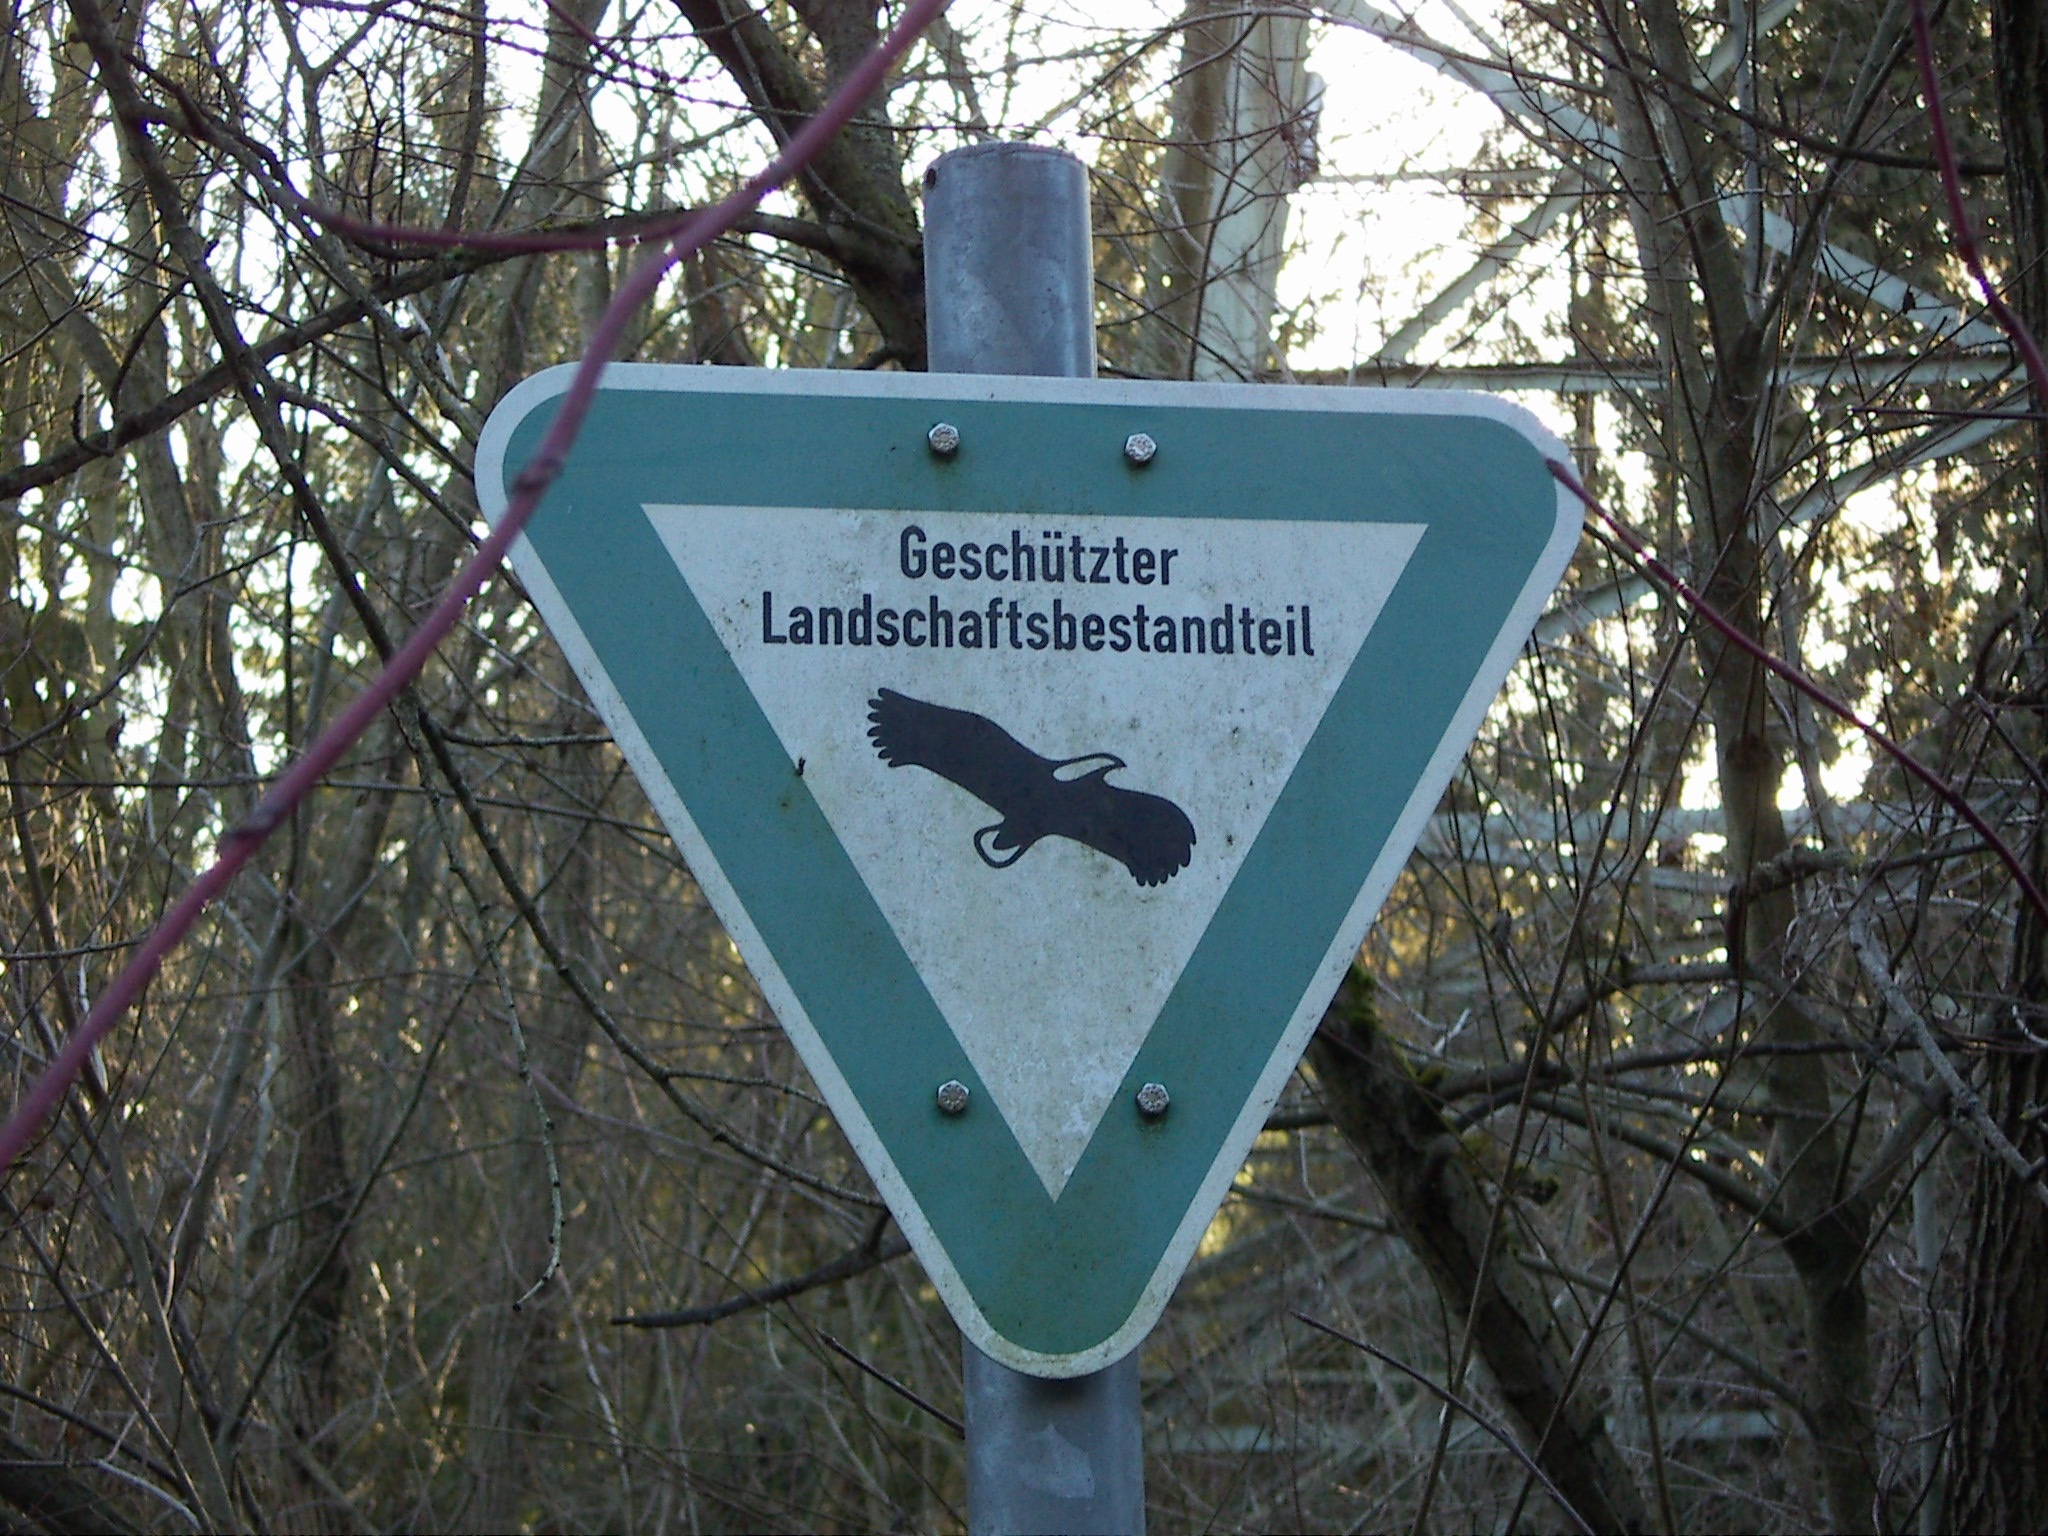
tree, sign, street sign, signage, shield, nature conservation, traffic sign, animal welfare, protected landscape constituents, forest protection